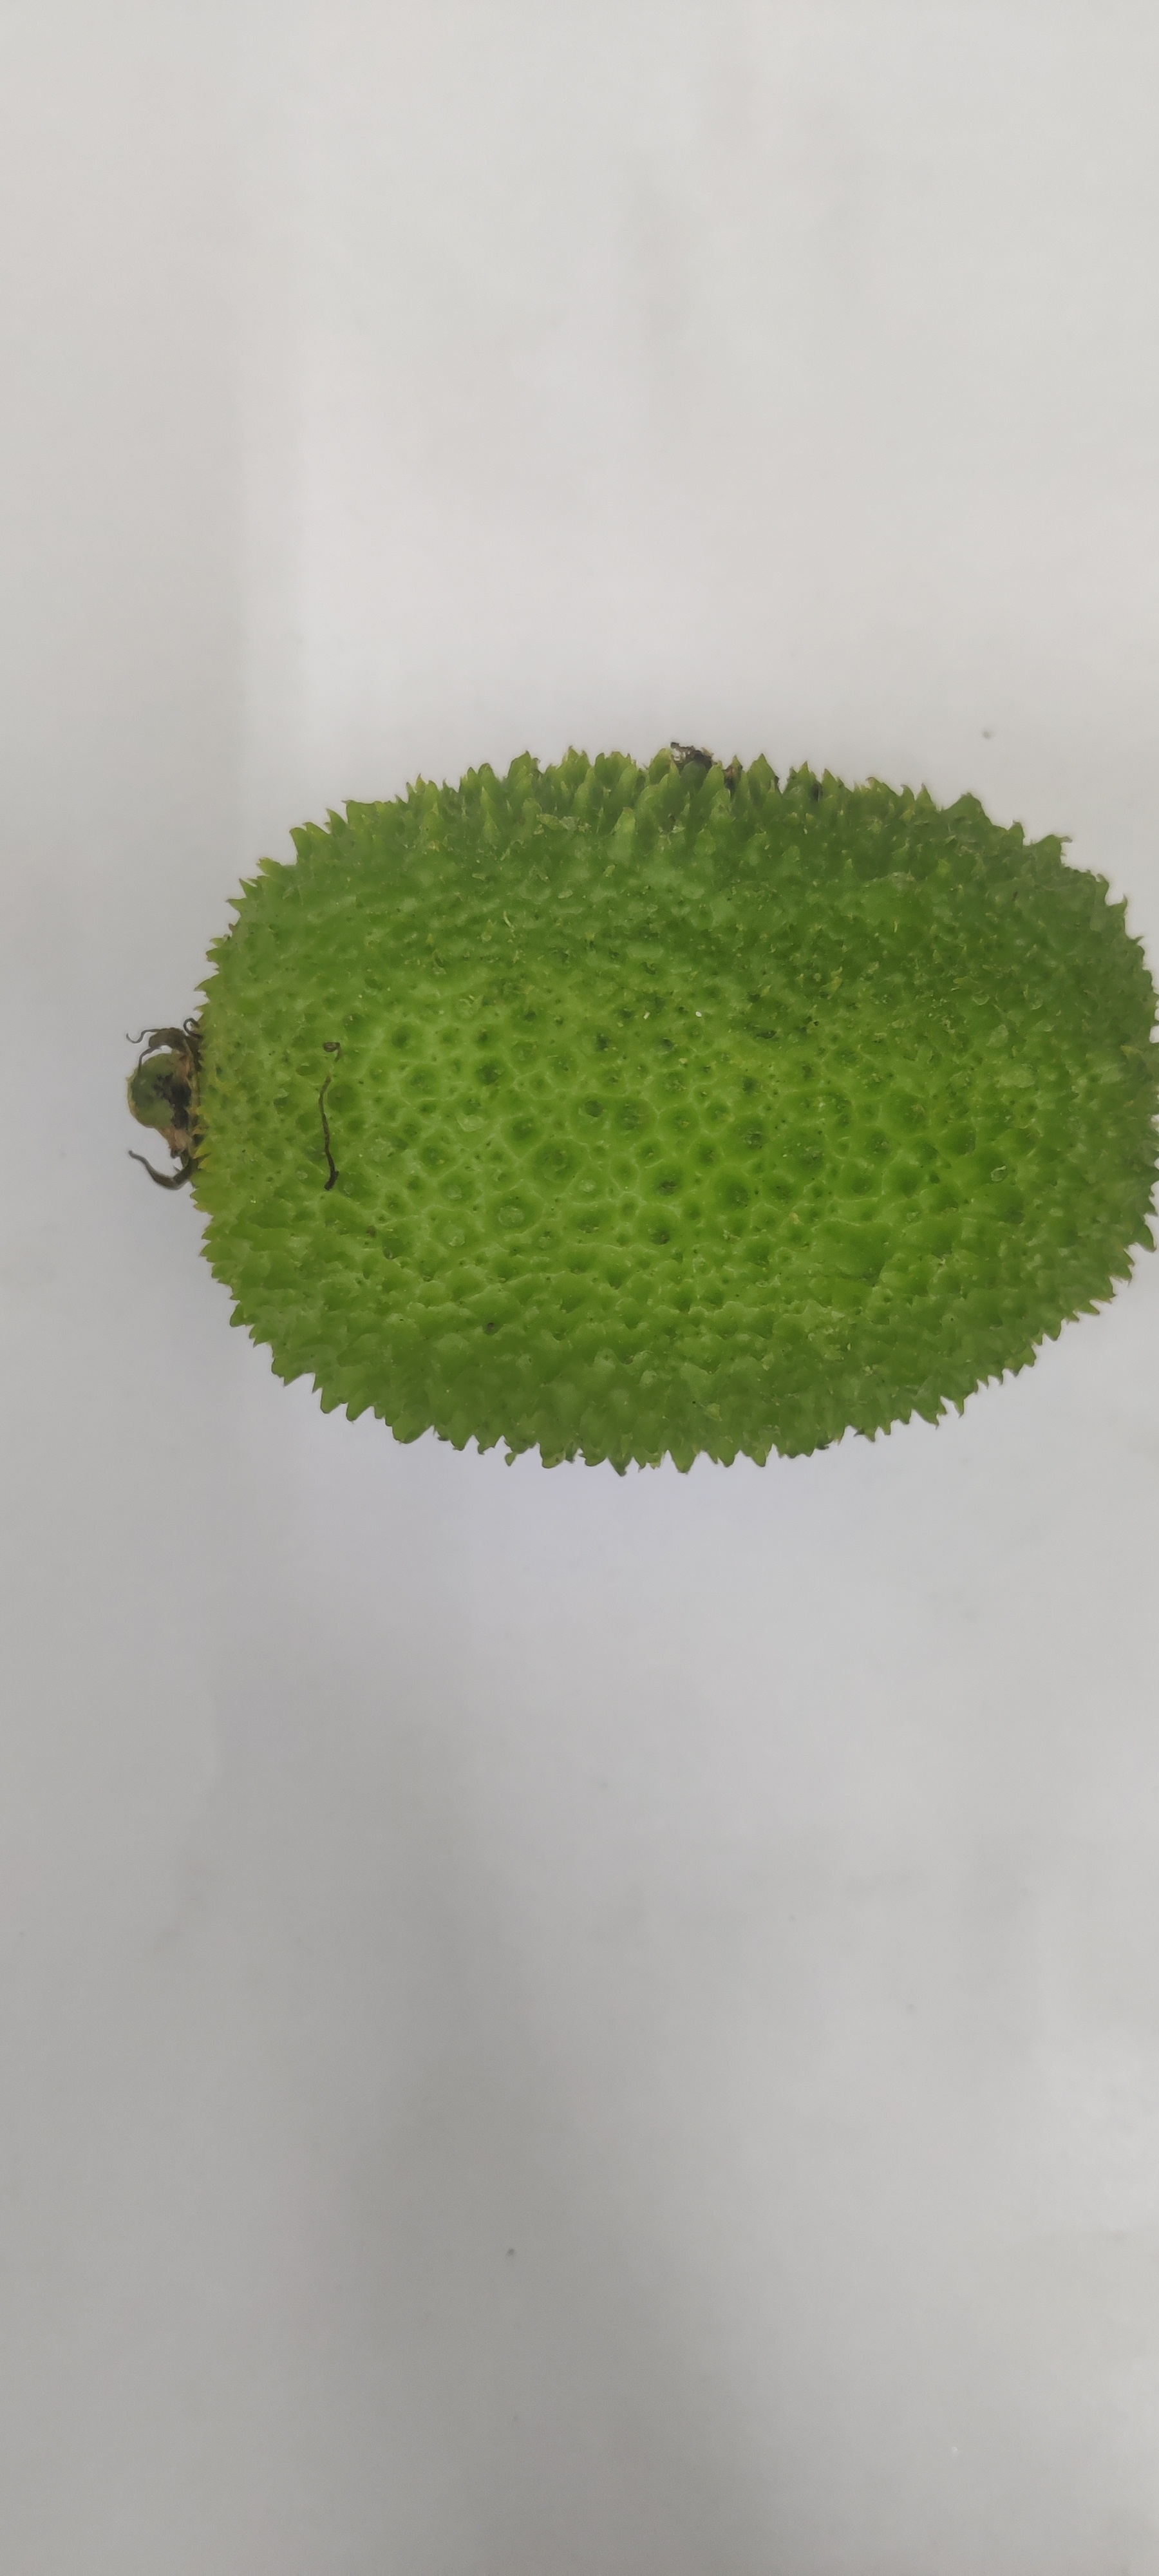
Crop: Spiny Gourd
Condition: Fresh